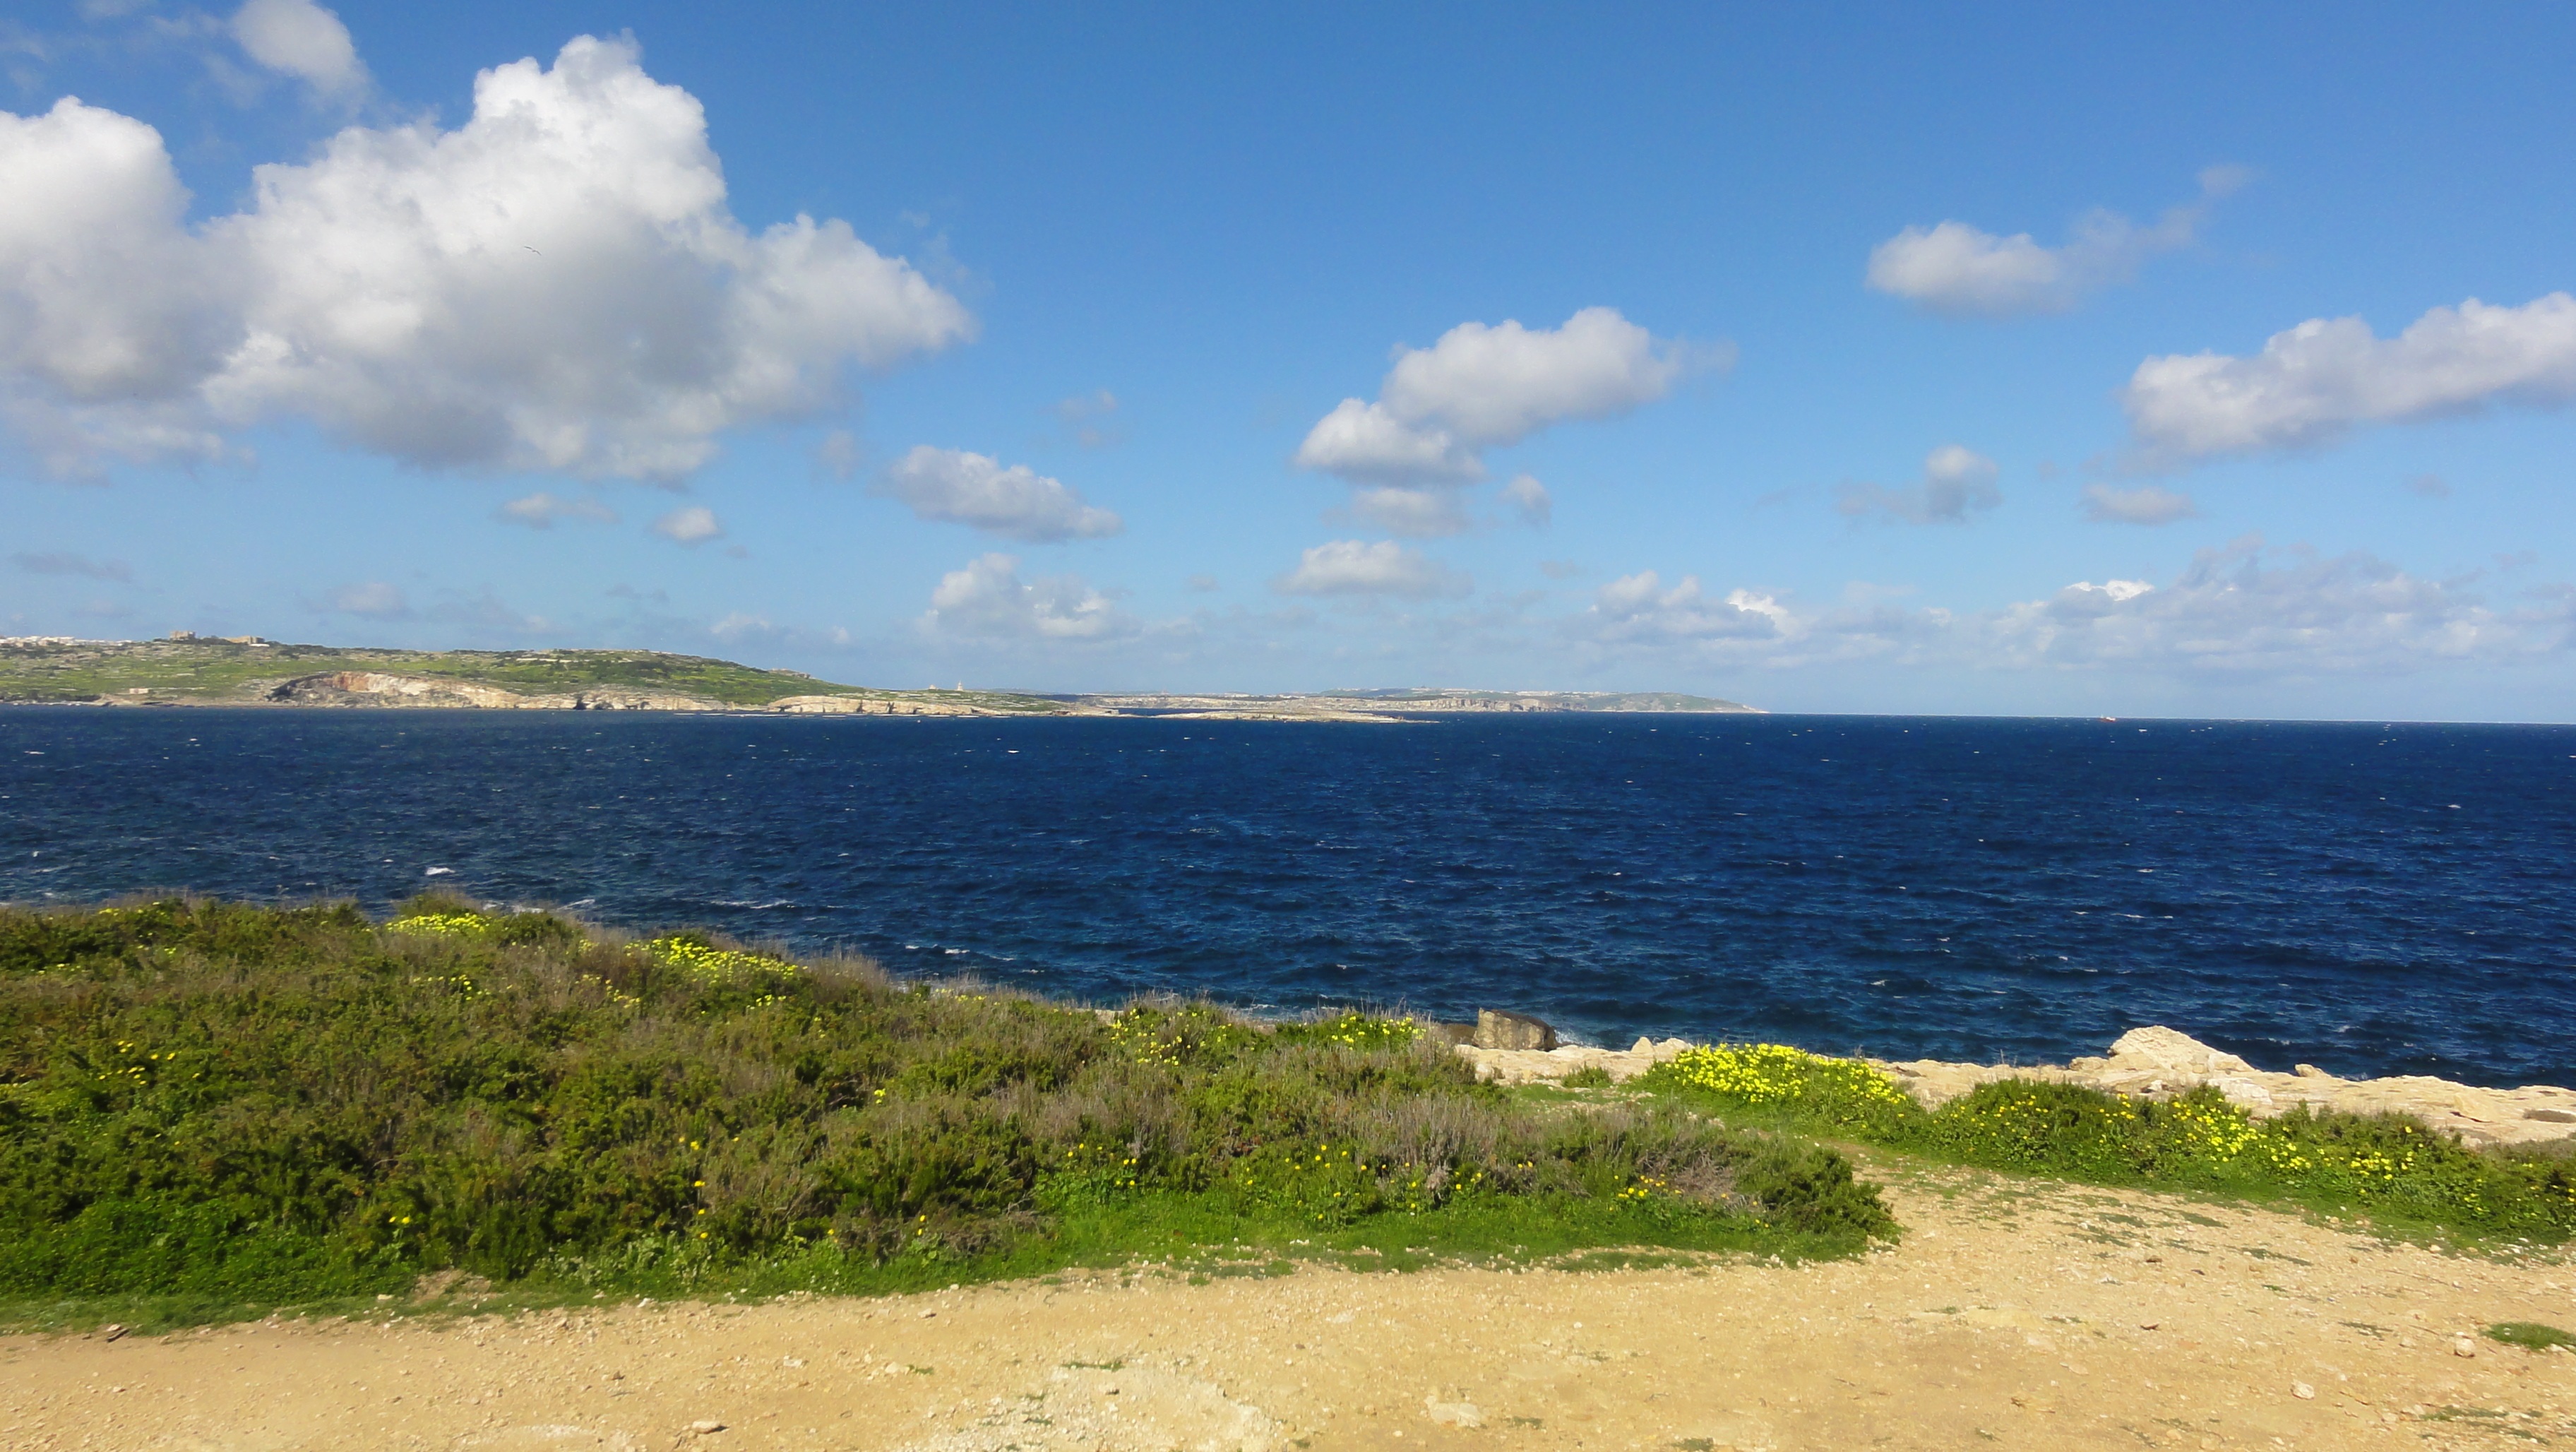
beach, sea, coast, ocean, horizon, cloud, shore, lake, vacation, cliff, cove, green, mediterranean, bay, reservoir, terrain, body of water, loch, cape